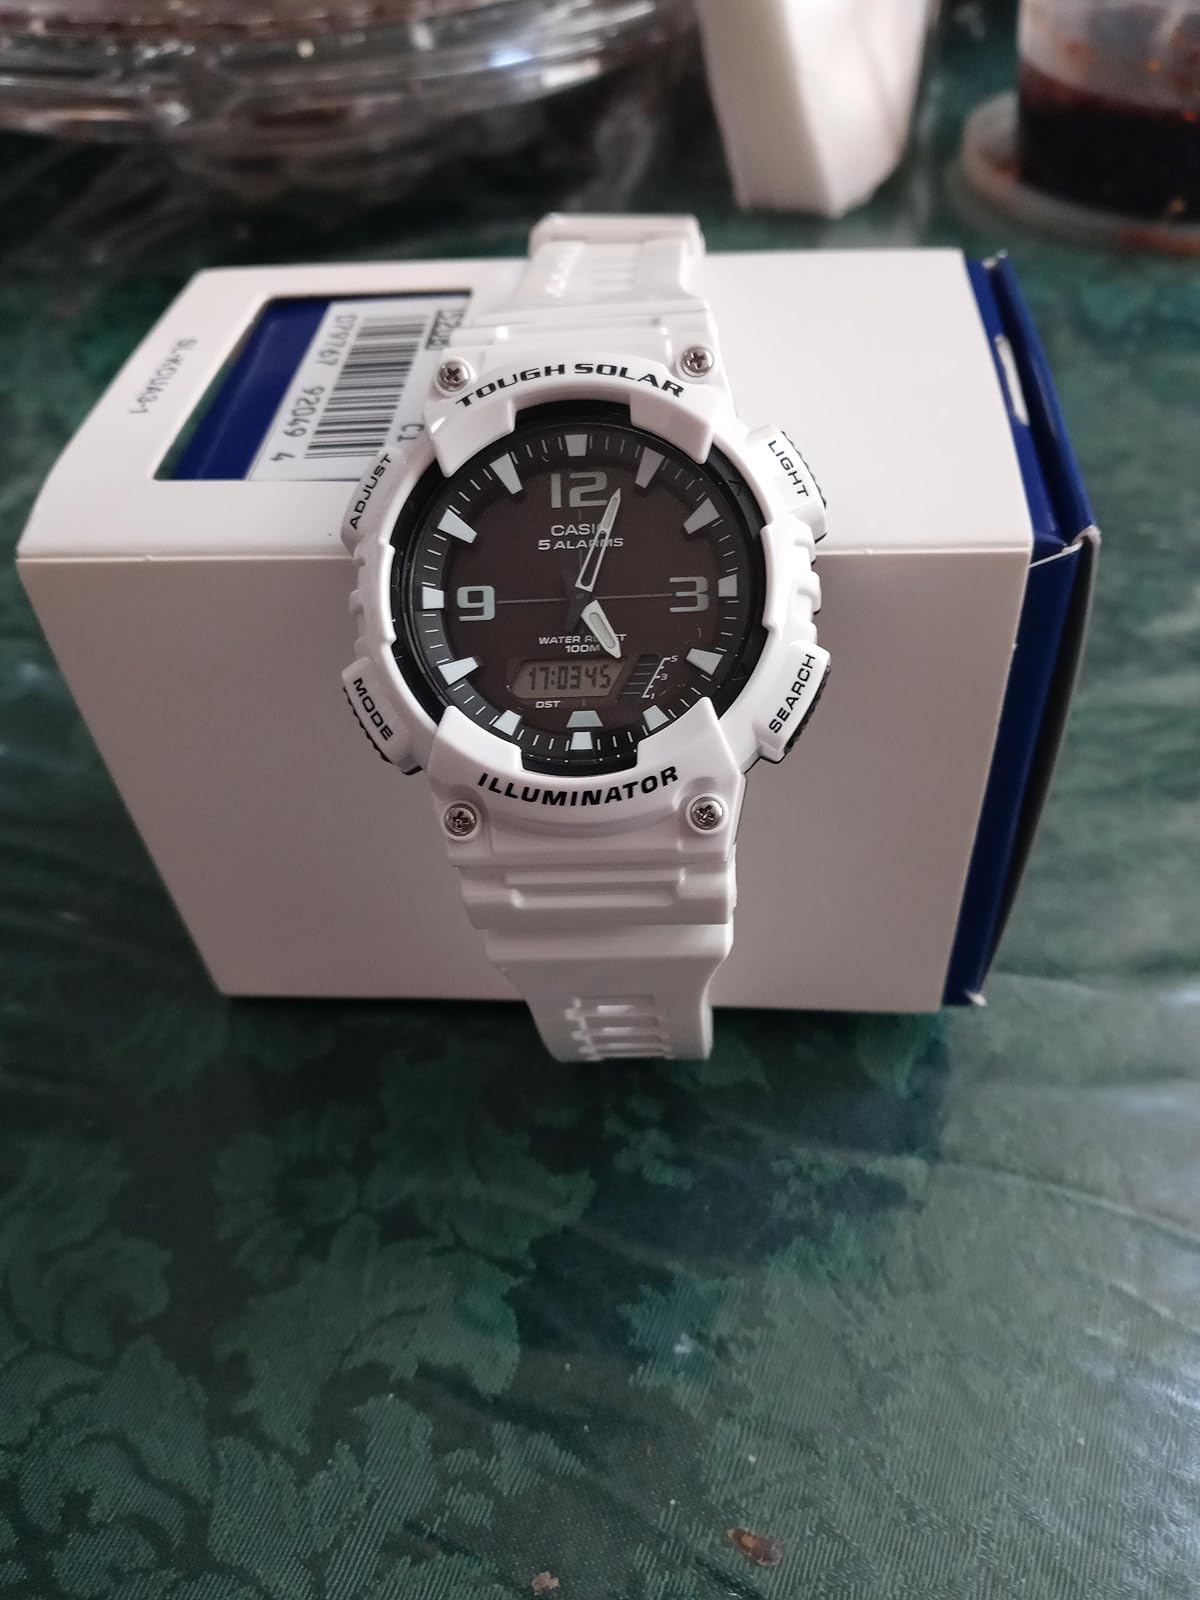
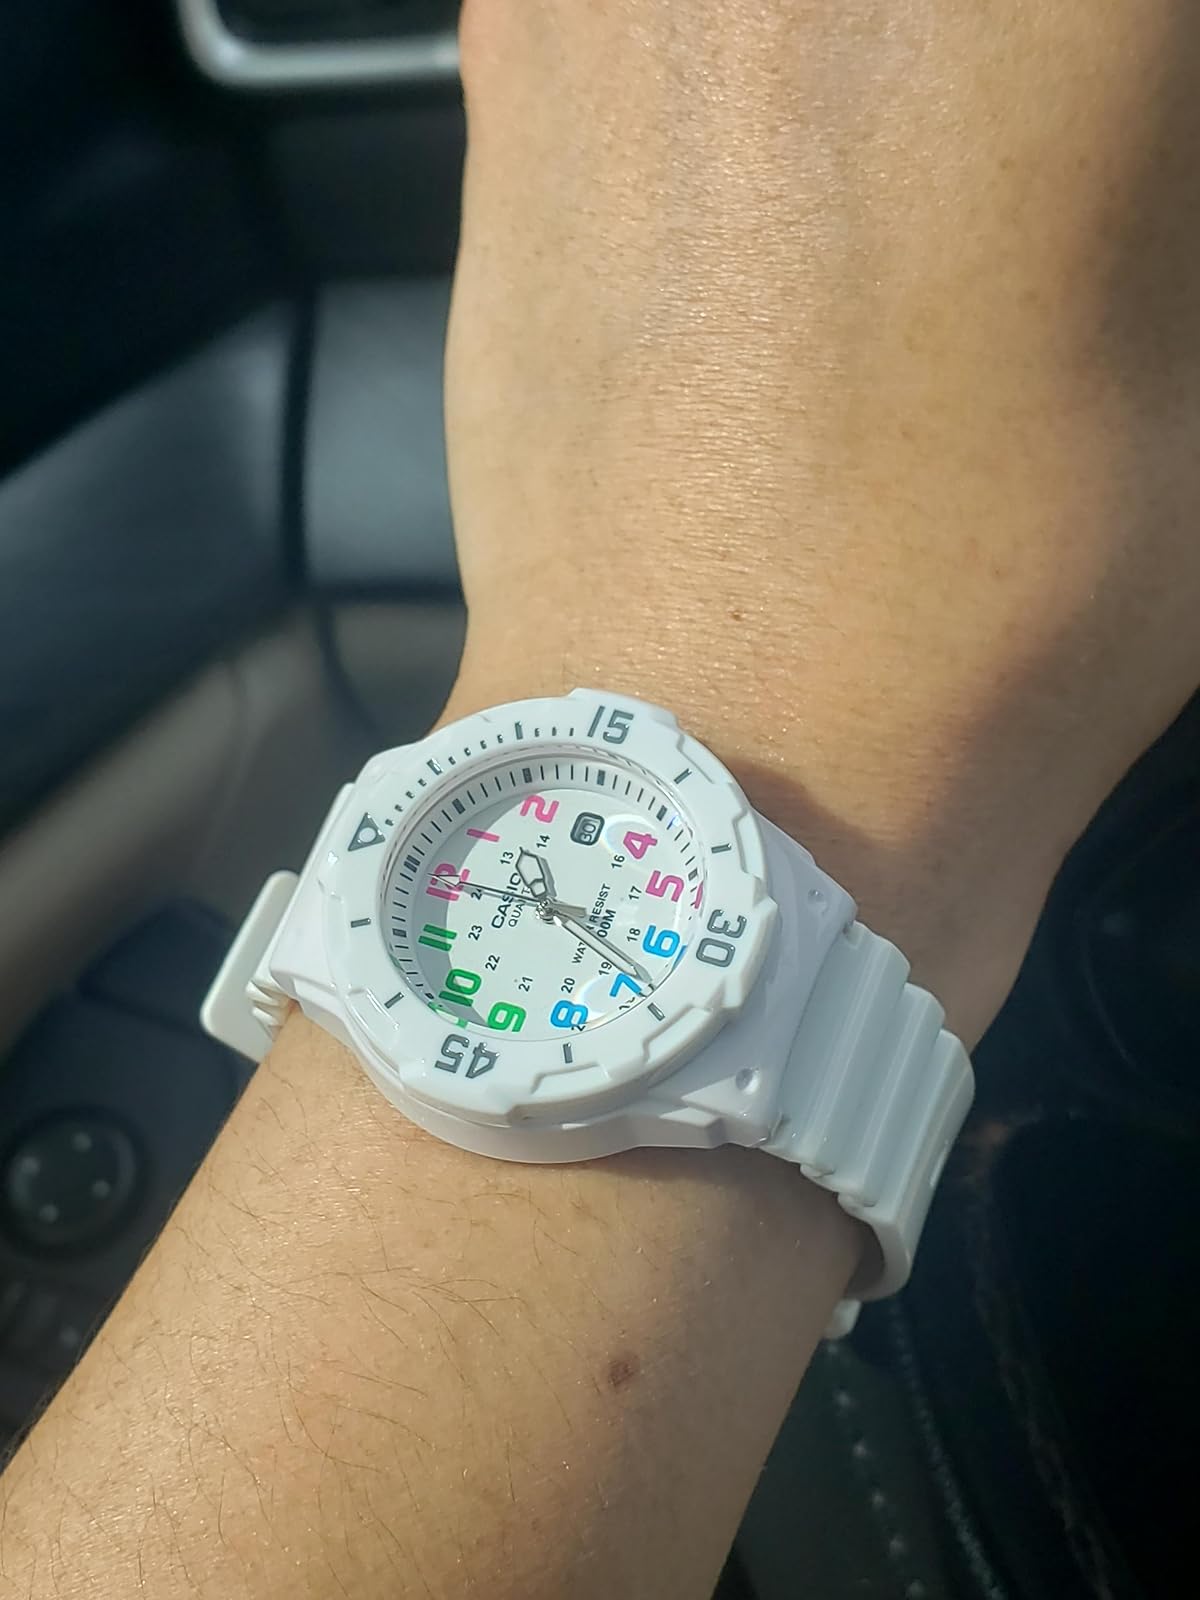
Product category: accessories_watch
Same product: no